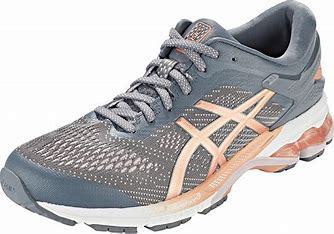
Brand: Asics
Model: Gel Kayano 26